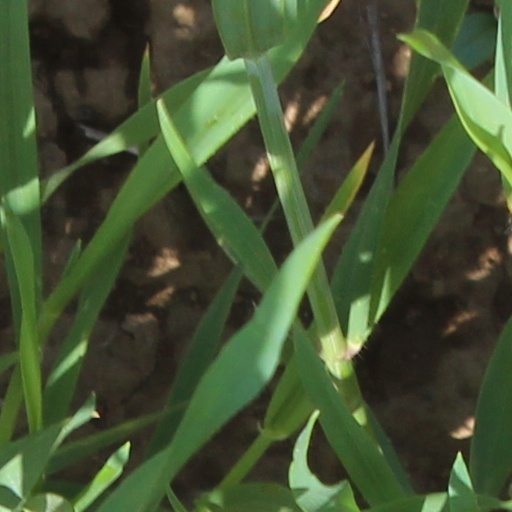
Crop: wheat